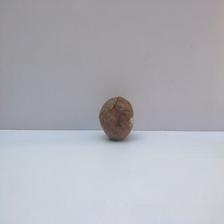
Size: Spoiled